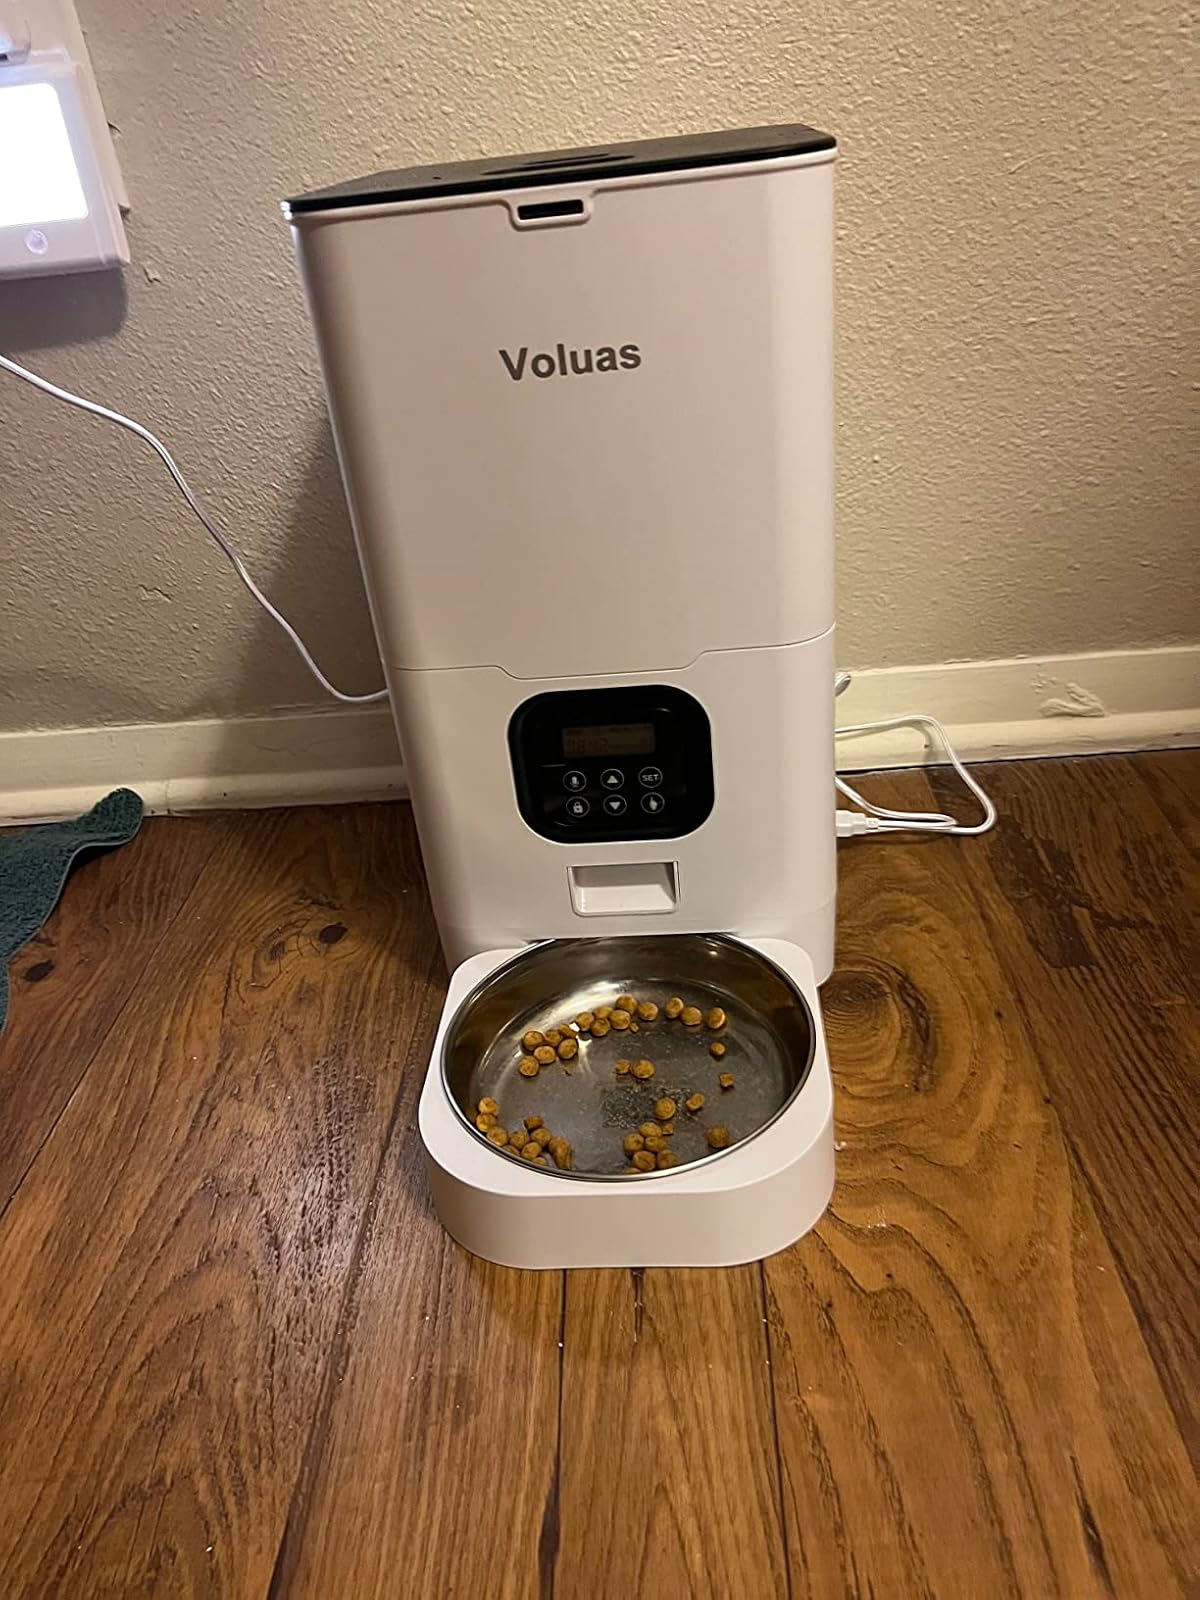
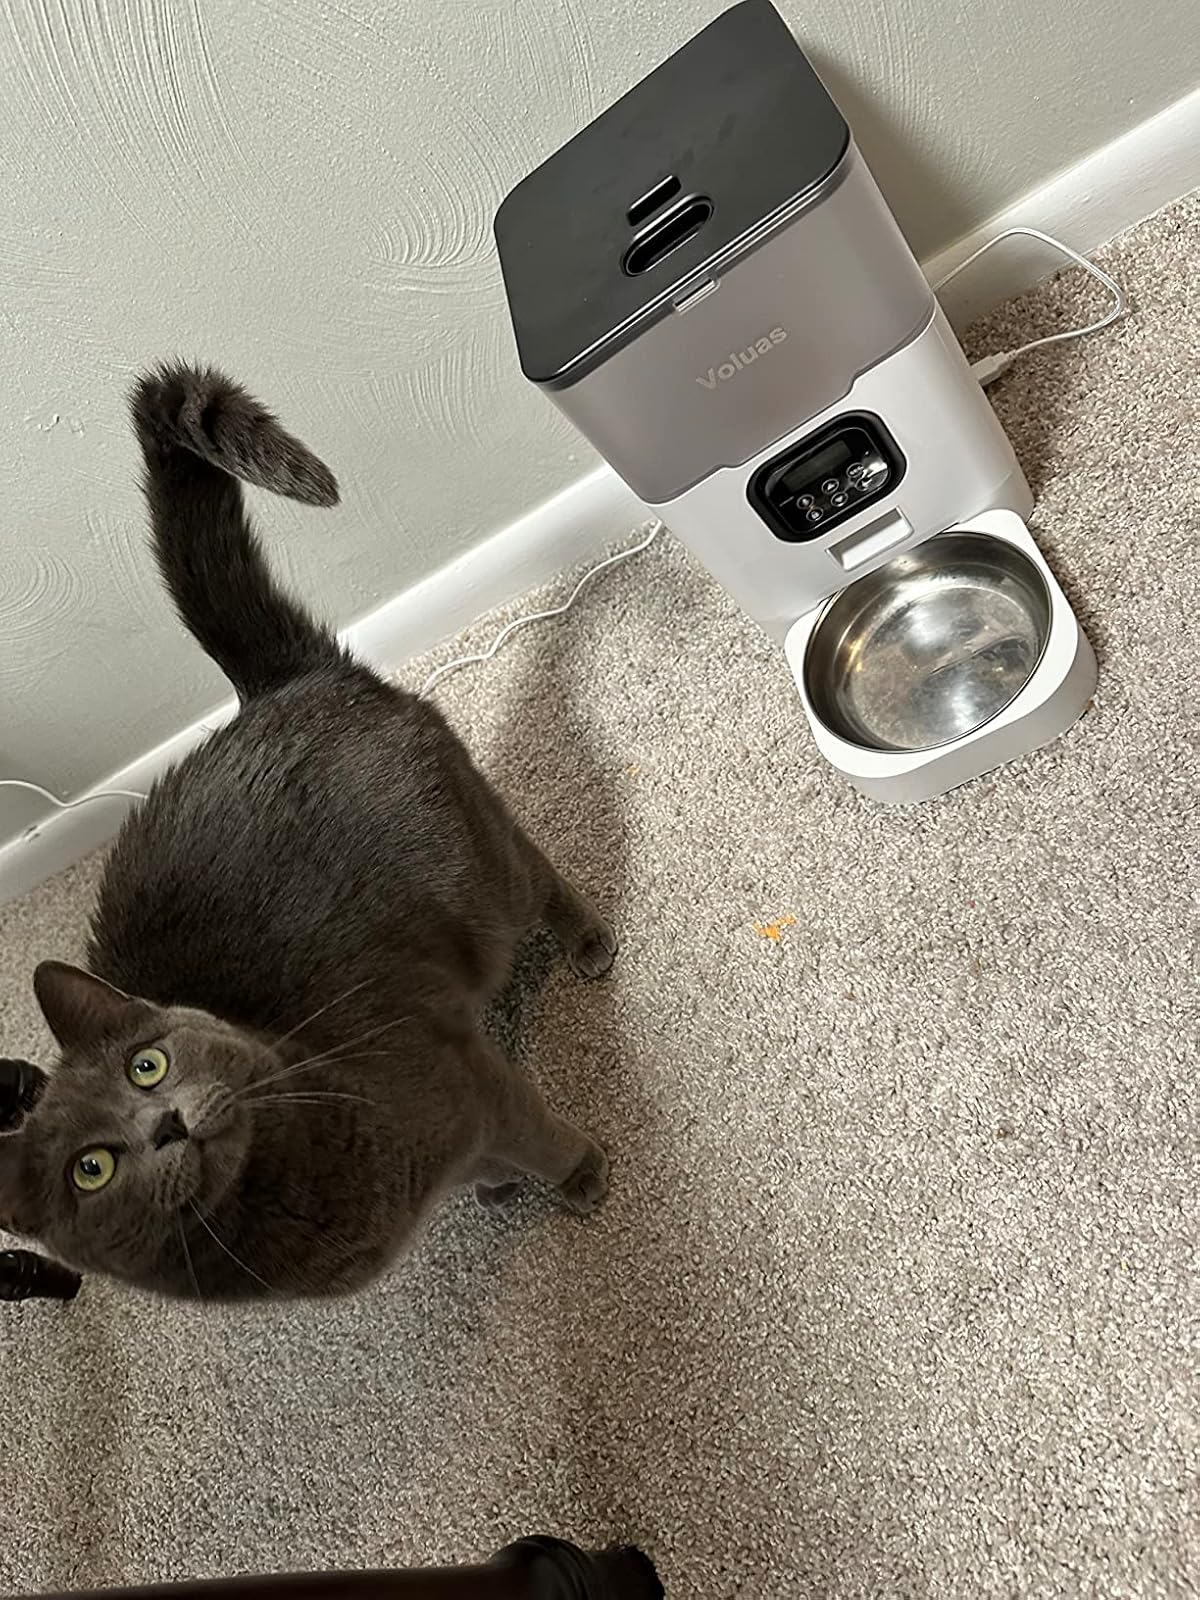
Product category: items_feeder
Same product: no